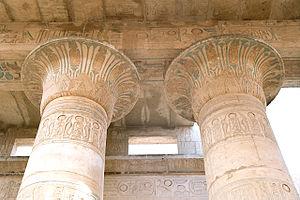
L'art du Nouvel Empire égyptien correspond aux règnes des XVIIIᵉ, XIXᵉ et XXᵉ dynasties, le Nouvel Empire égyptien. Il atteint un apogée dans l'art de l'Égypte antique qu'il ne retrouvera plus ensuite. En effet, après cette longue période de rayonnement, la Troisième Période intermédiaire, puis la Basse époque n'auront plus les moyens de tels investissements dans les arts. Cette époque marque aussi une rupture nette après la Deuxième Période intermédiaire aux productions révélatrices de l'état d'une société bouleversée.